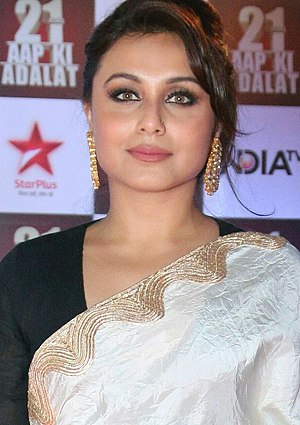
Rani Mukerji
Rani Mukerji 2014
Rani Mukerji er en indisk Bollywood-skuespiller. Hun anses som værende en af Indiens bedste og mest populære skuespillere.